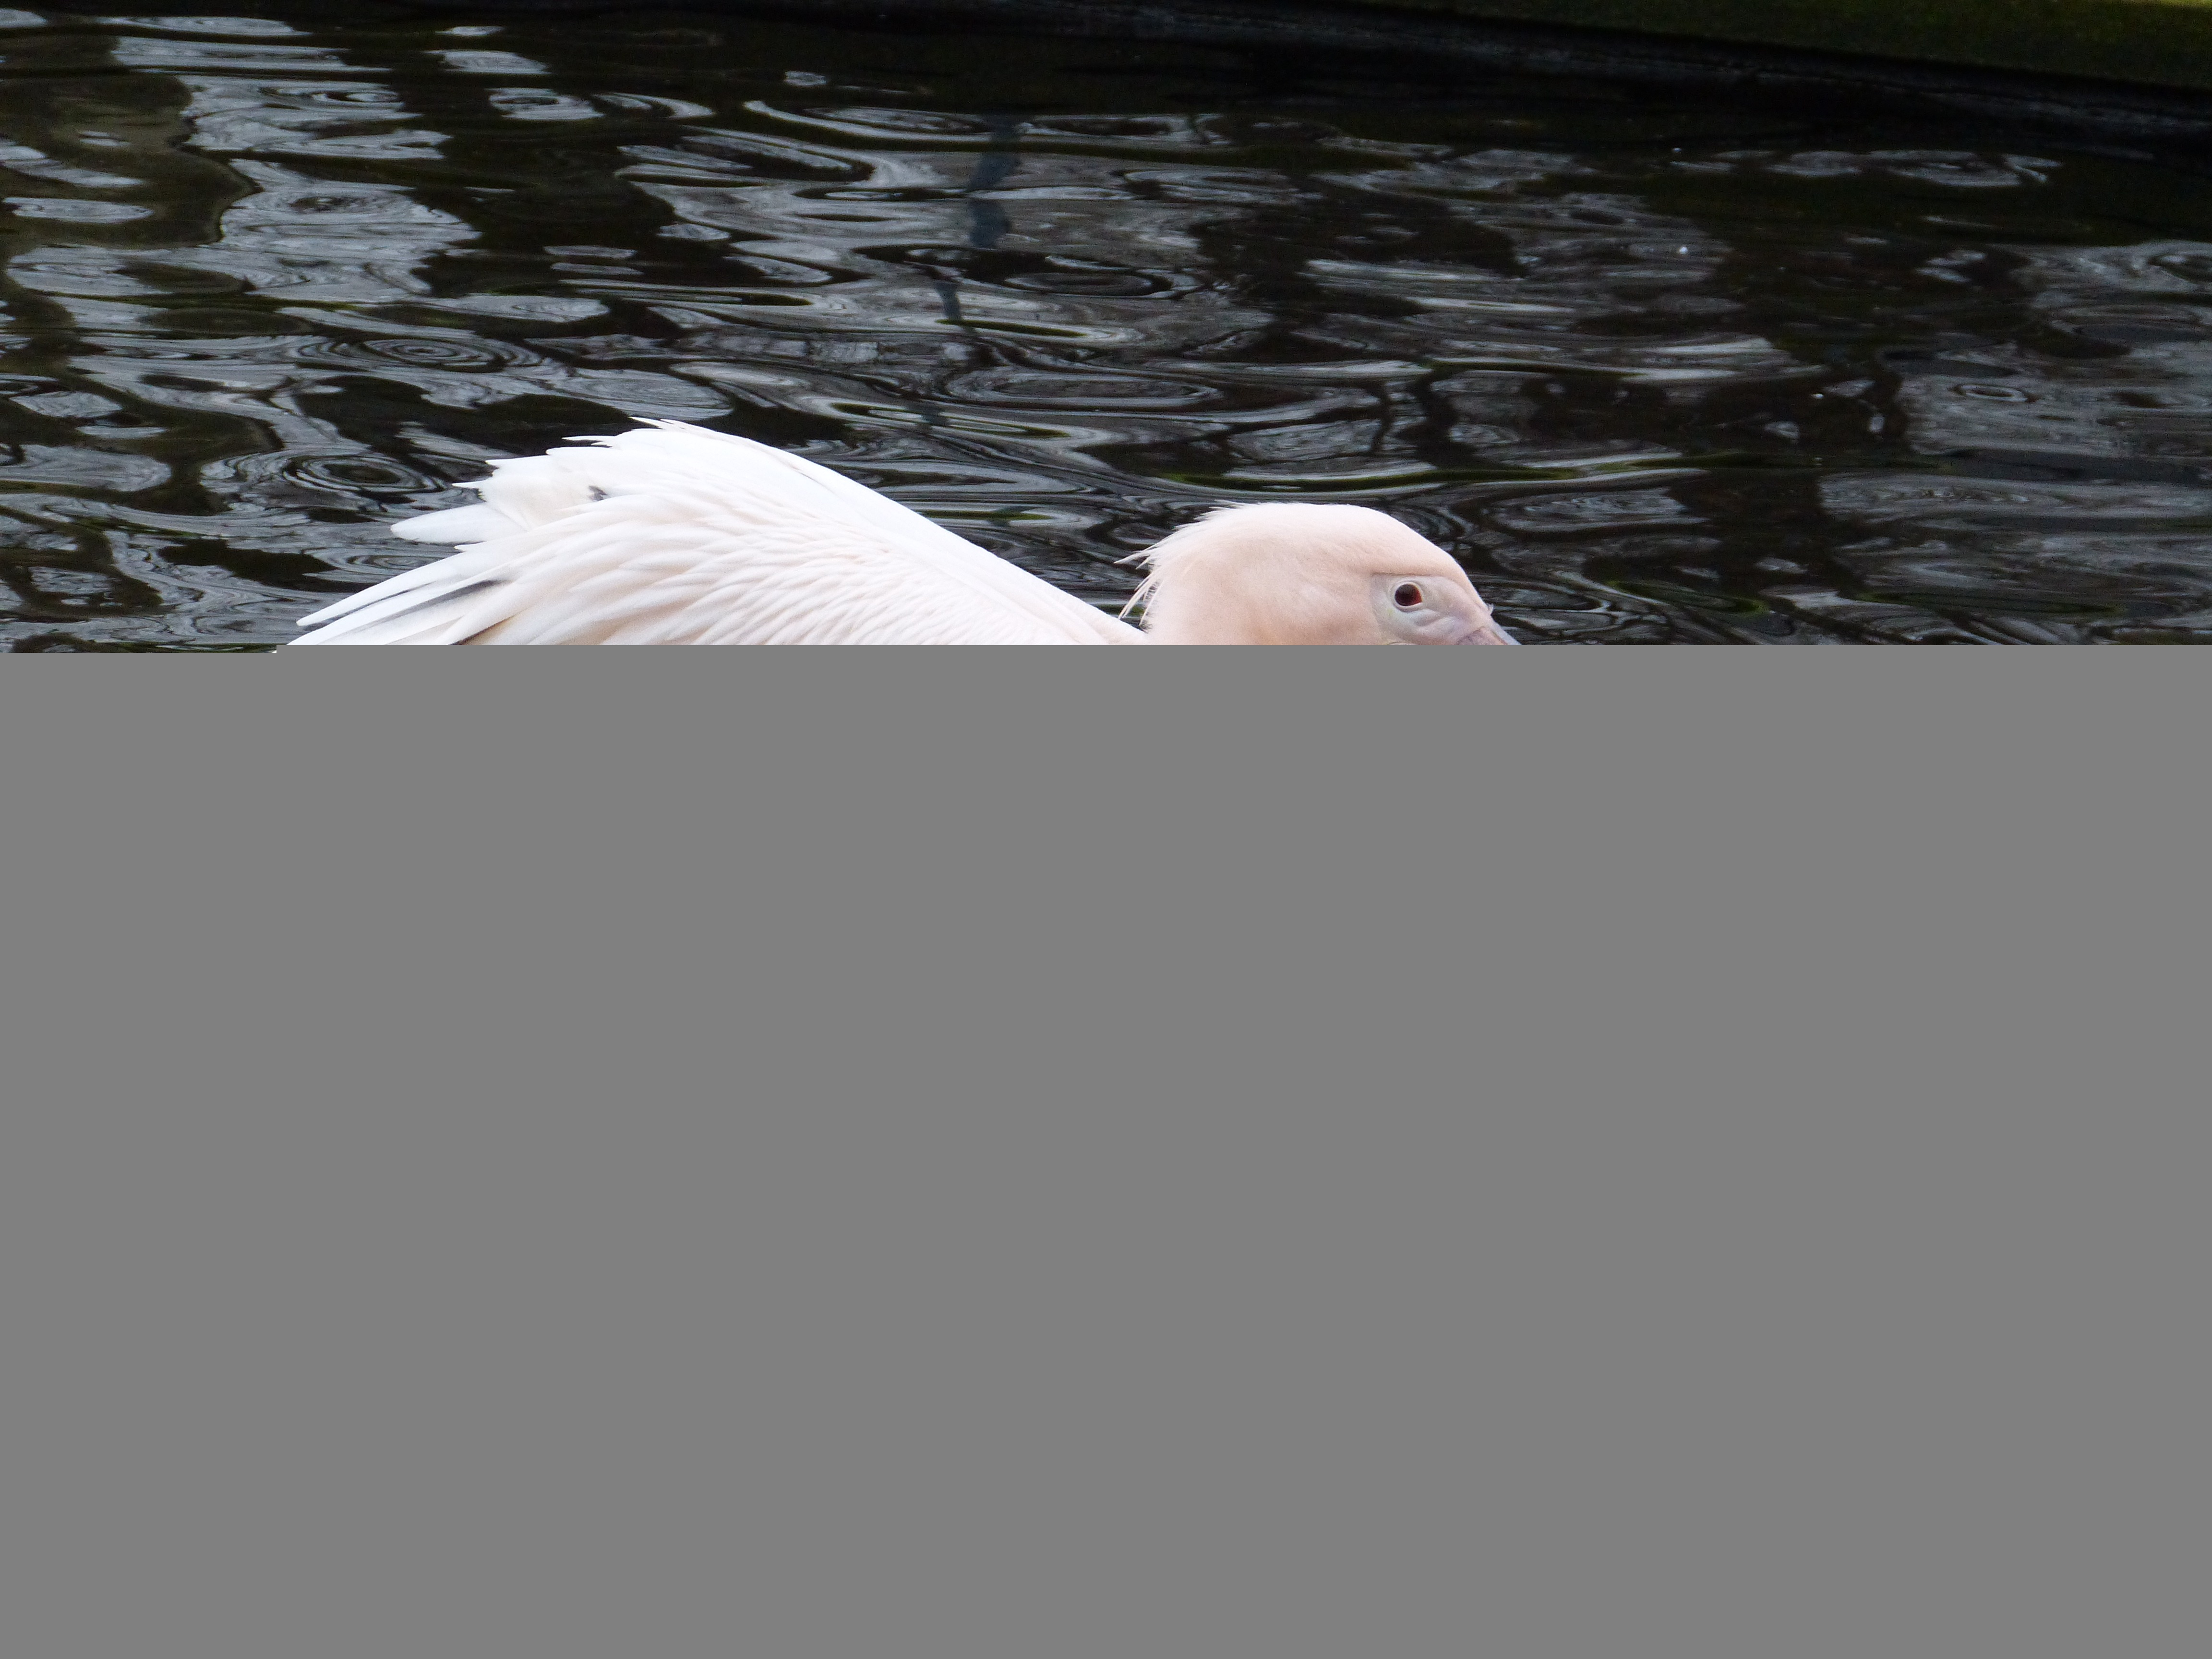
water, bird, structure, animal, swim, column, interior design, pelikan, water bird